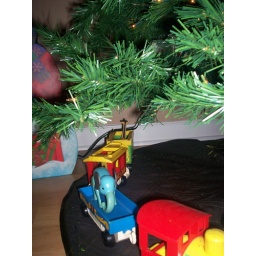
Toy train under tree